Pünderich–Traben-Trarbach railway

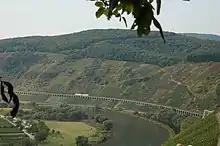
"Hangviadukt" near Pünderich with trans regio diesel multiple unit.

The 10.5-kilometre-long line is located in Rhineland-Palatinate in the Moselle valley. It connects the tourist town of Traben-Trarbach with the InterCity railway station of Bullay and runs for its entire length in the river valley. Trains on the line leave Bullay station at first running on the Koblenz–Trier line, running over the Alf-Bullay double-deck bridge and then through the Prinzenkopf Tunnel. After the tunnel the lines runs over the 786 metre-long Pünderich "Hangviadukt" (a viaduct built on a slope with its supports much longer on the downhill side), the longest in Germany.